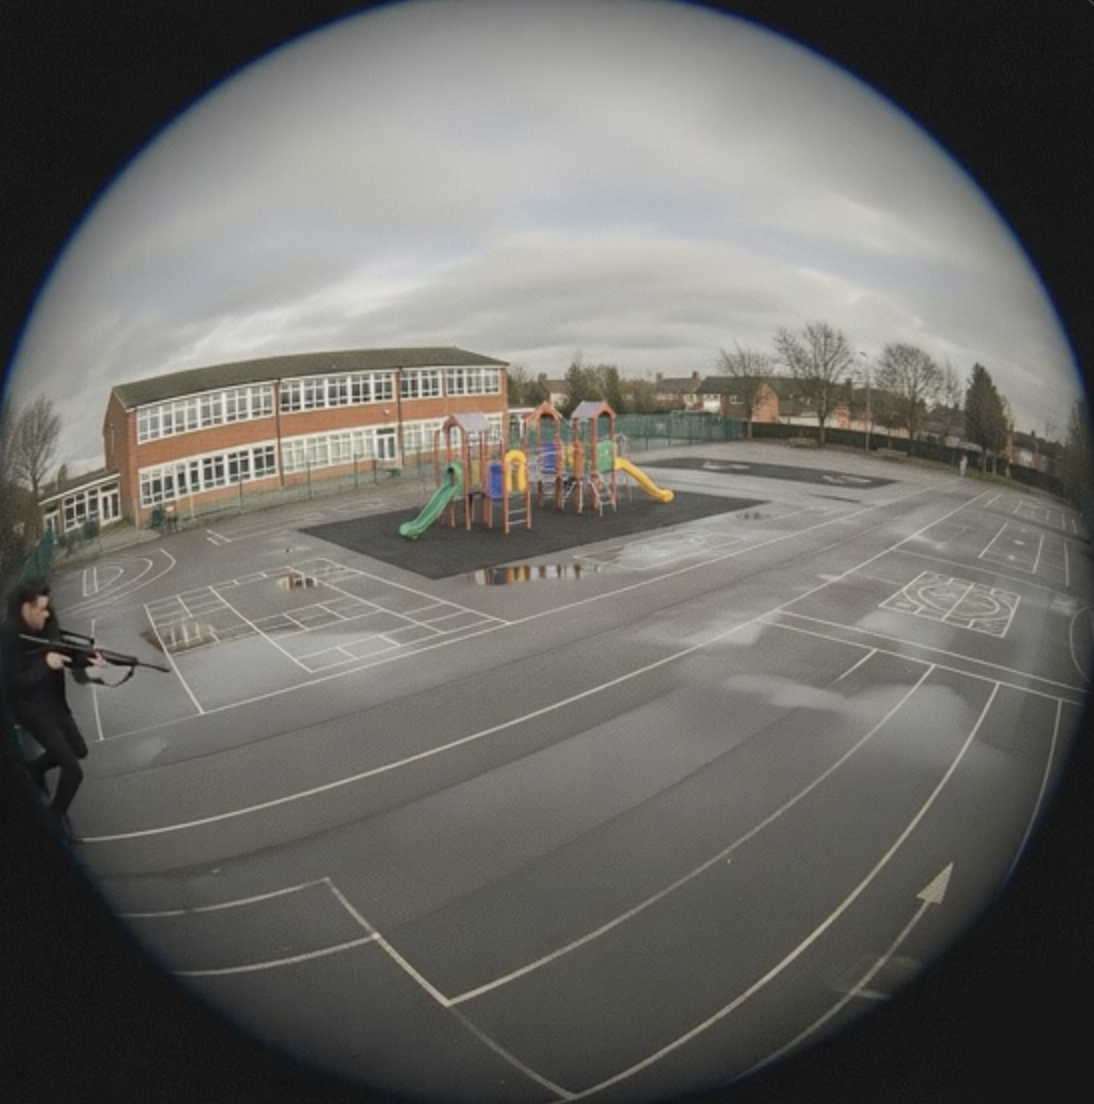
Object: person

Object: weapon